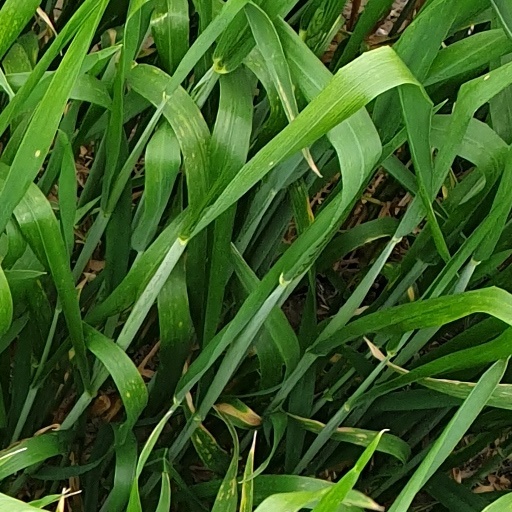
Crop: wheat